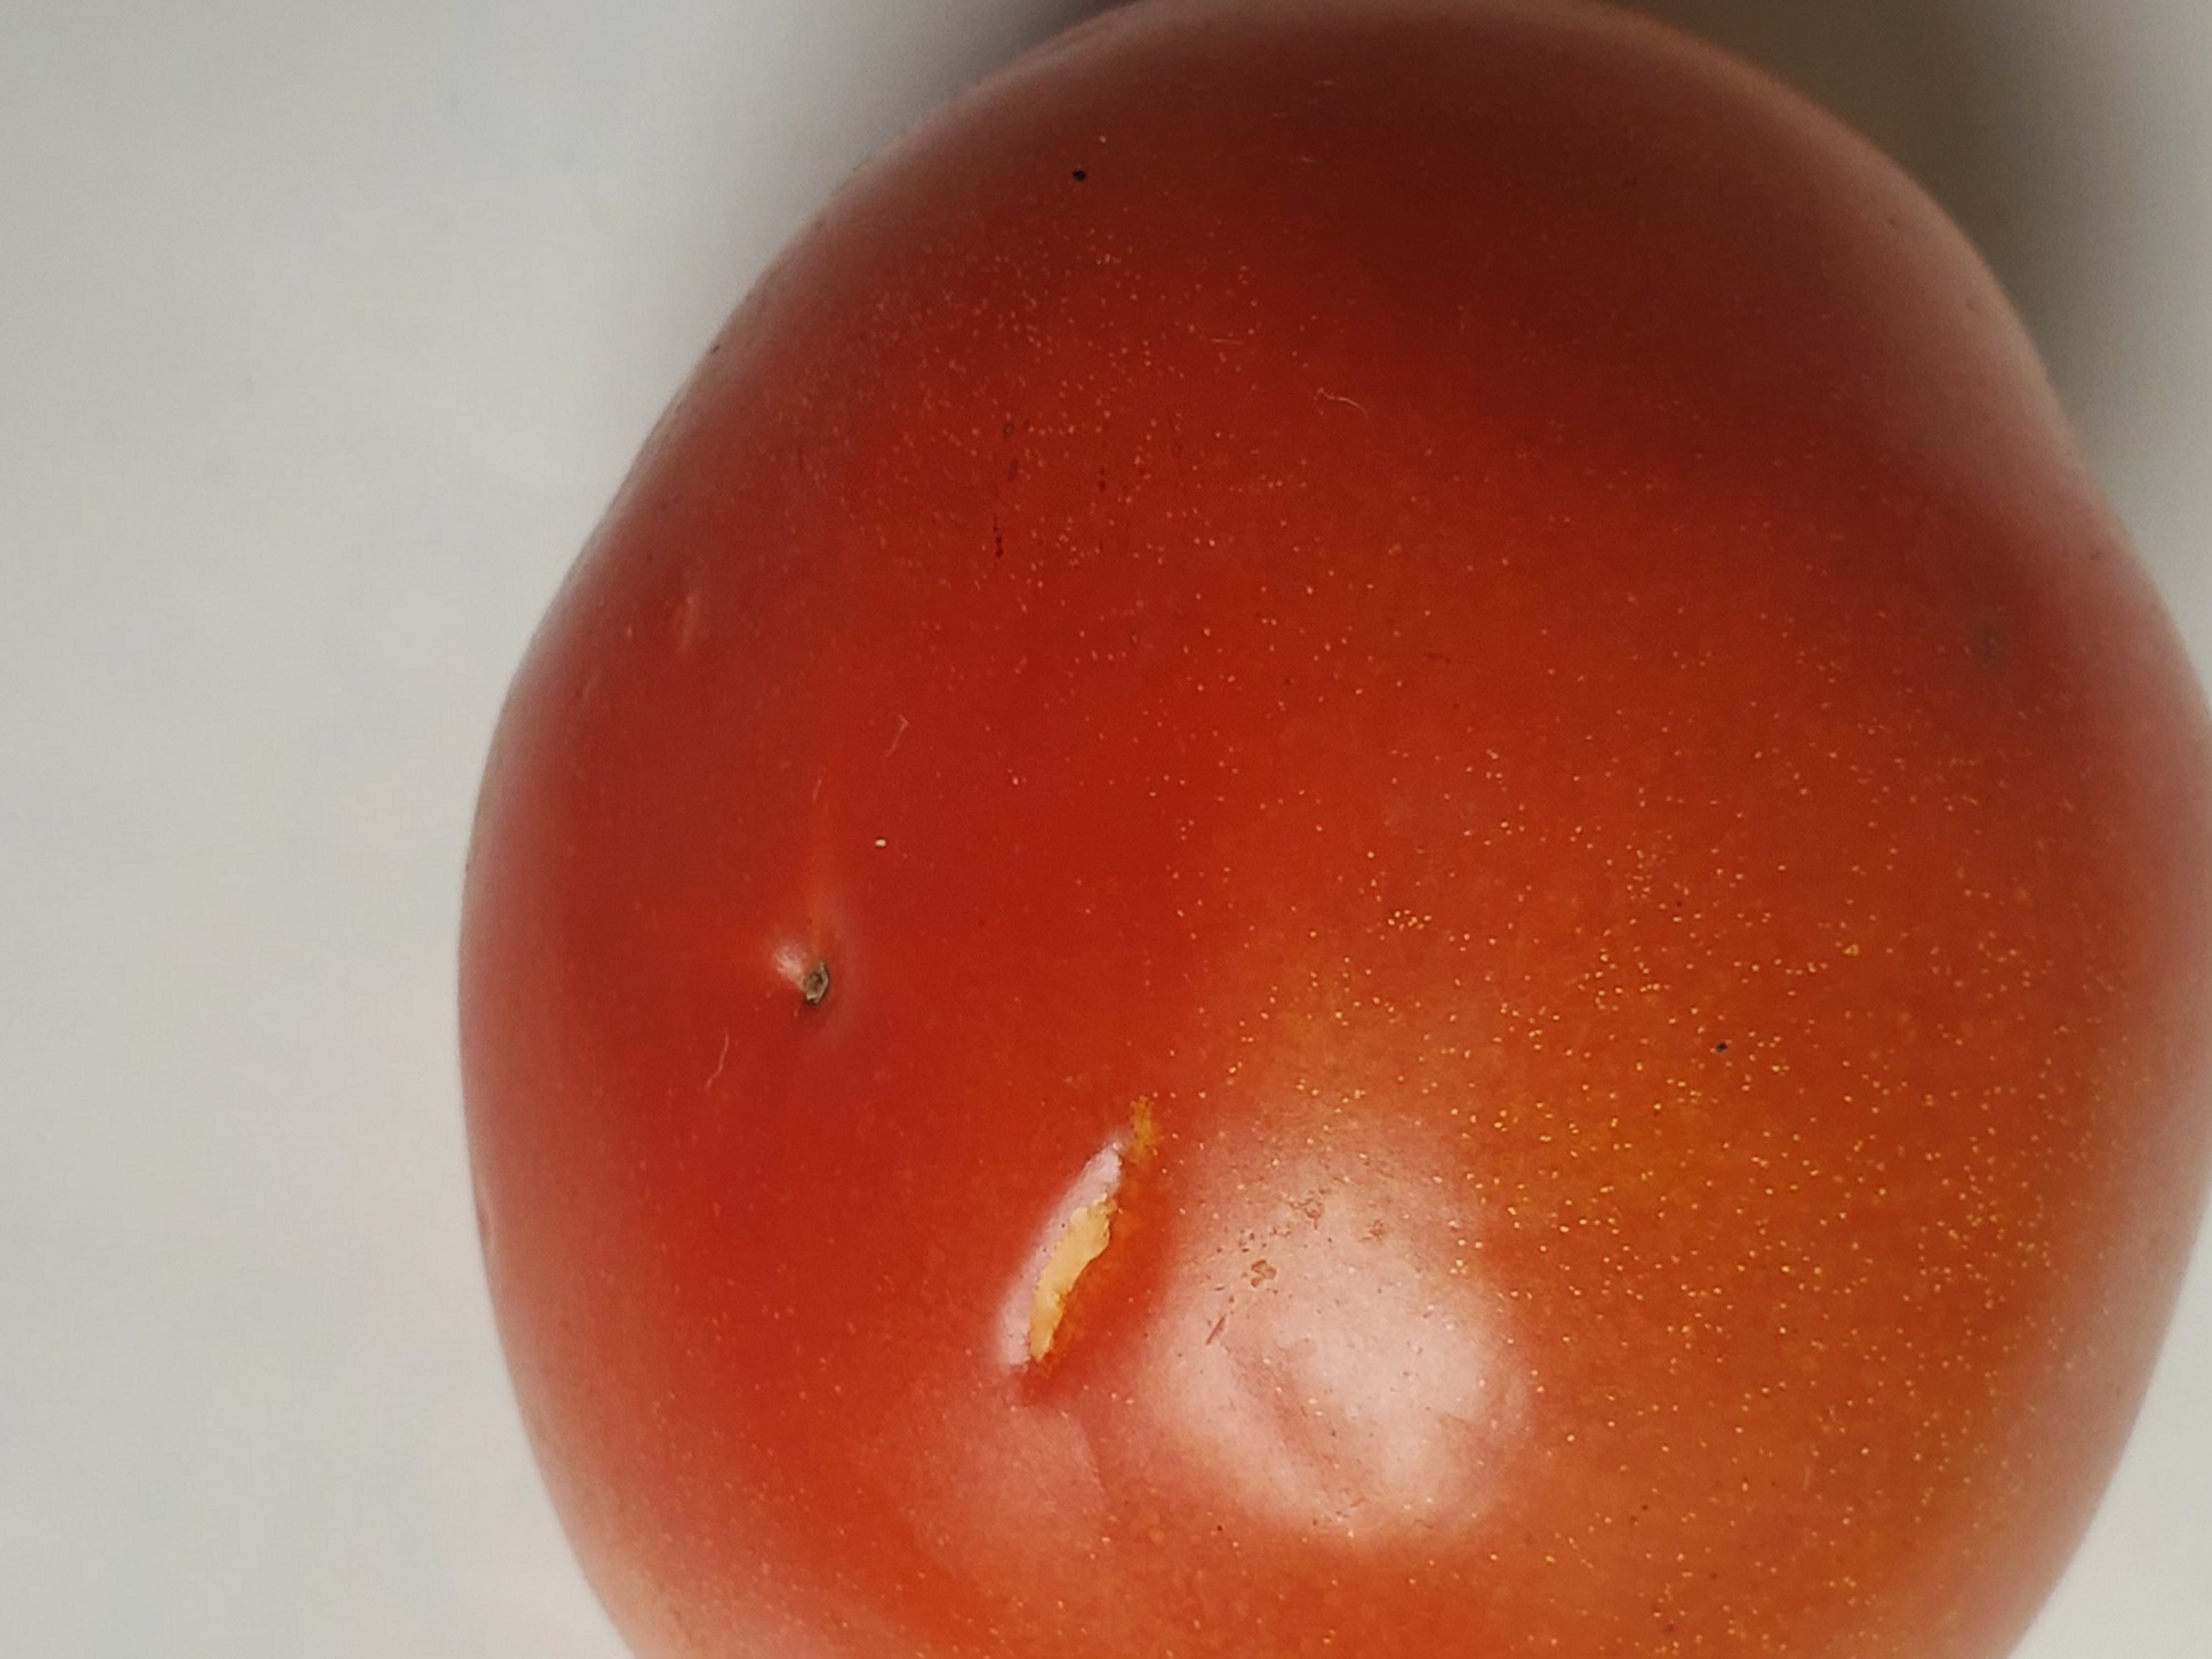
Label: Fresh